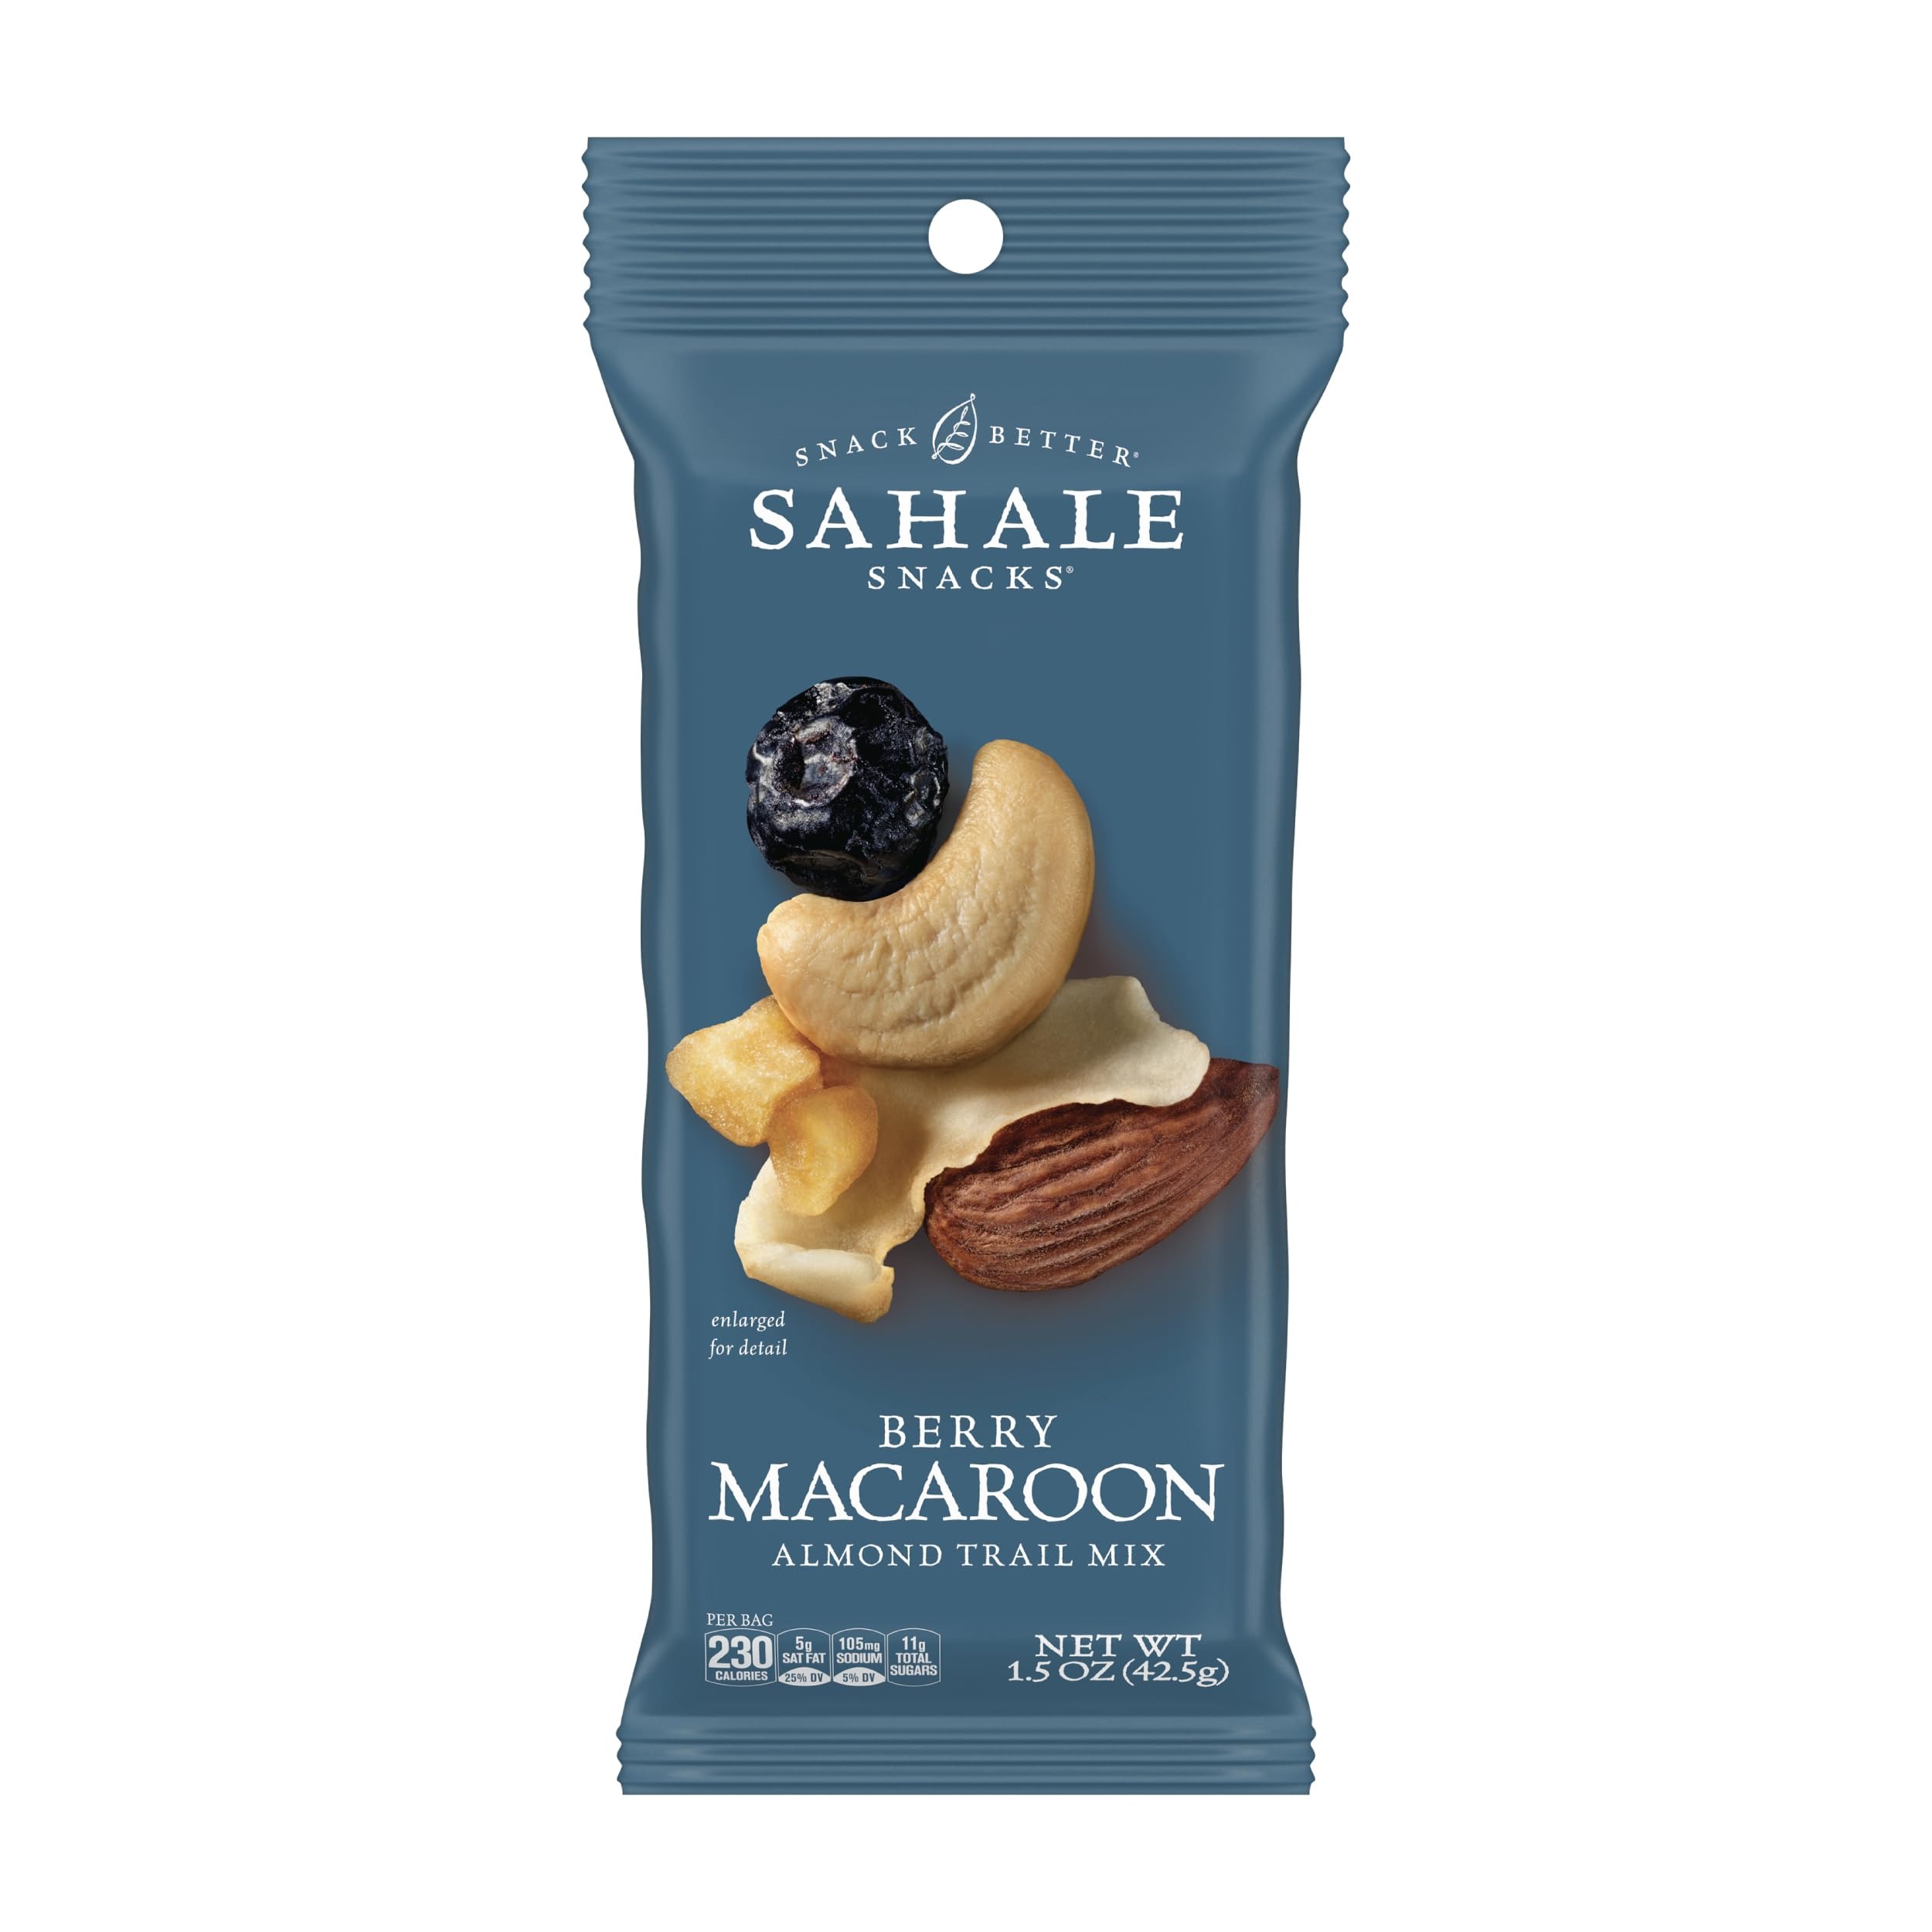
Item Name: Sahale Snacks Trail Mix
Value: nan
Unit: None

Price: 20.55